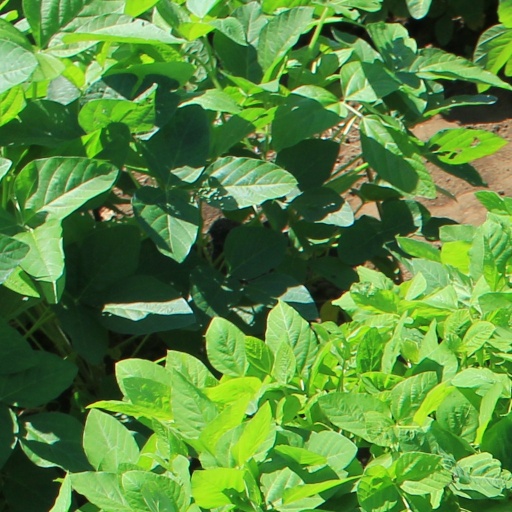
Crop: soybean